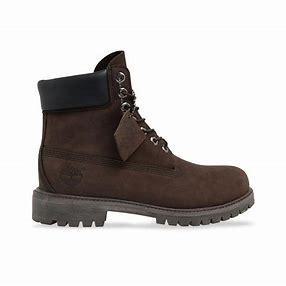
Brand: Timberland
Model: 6 Inch Nubuck